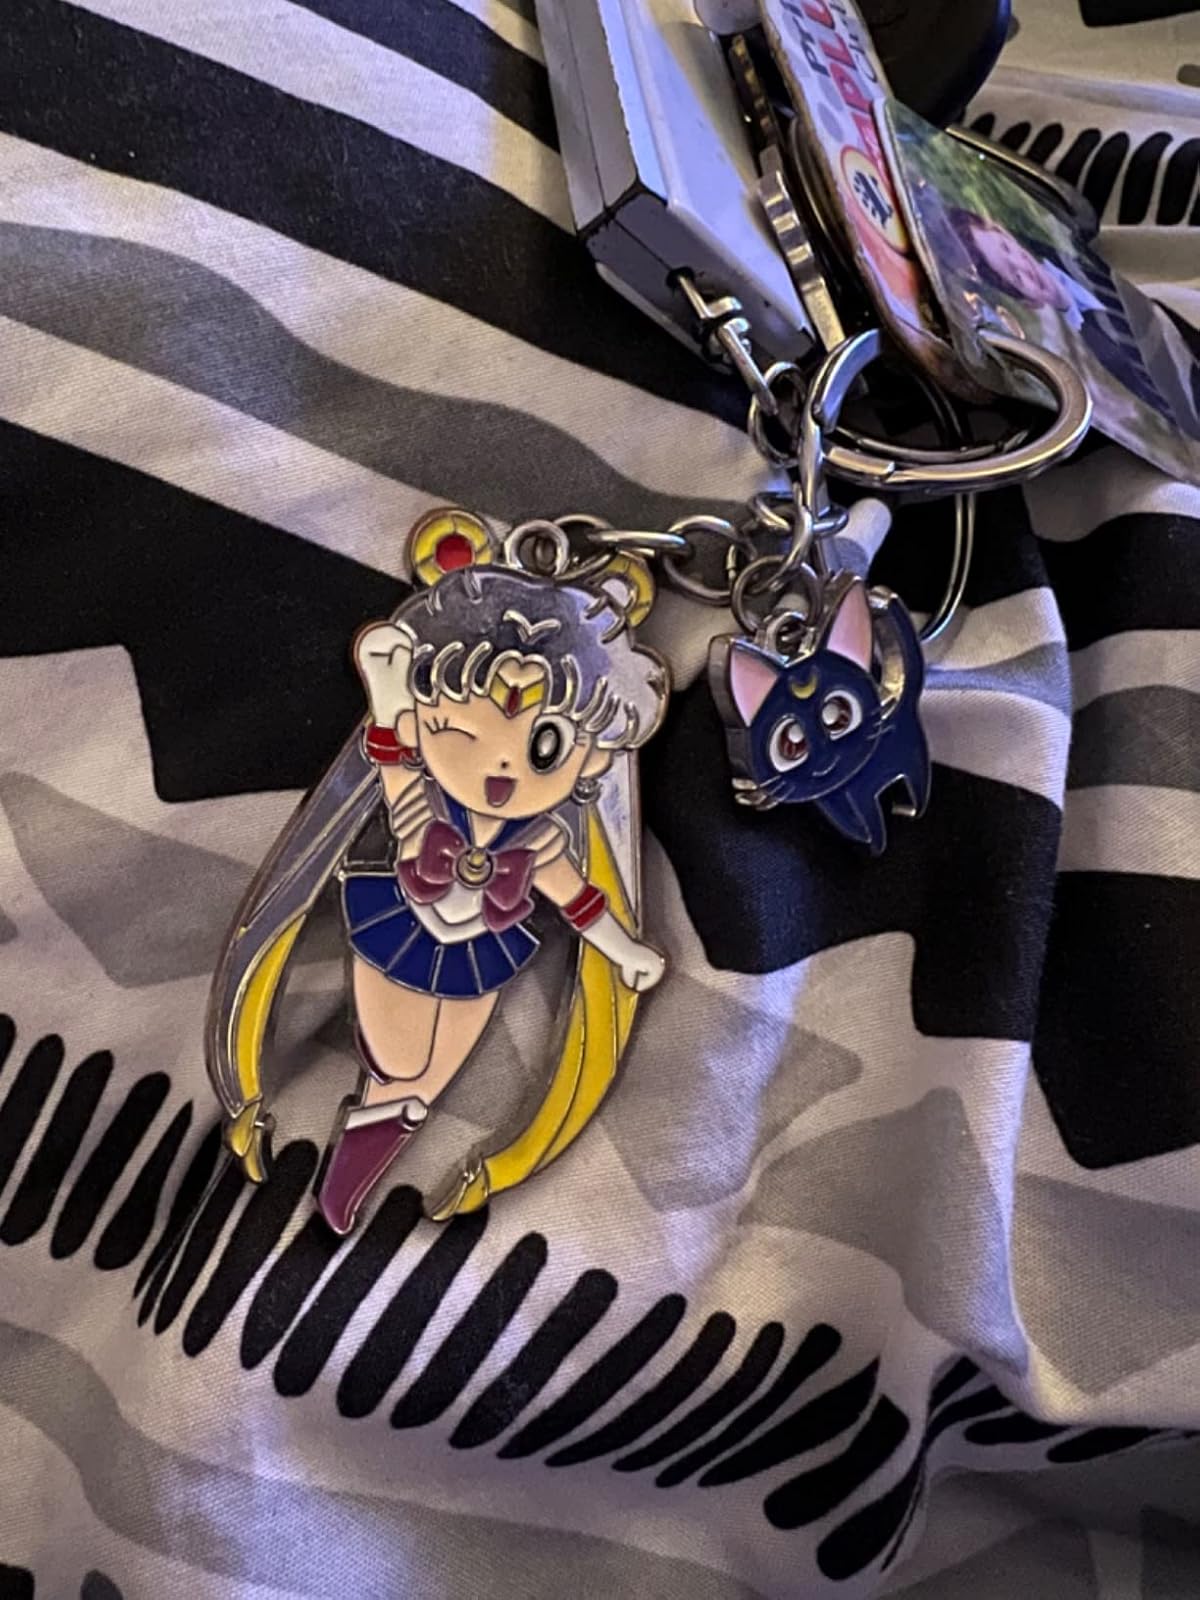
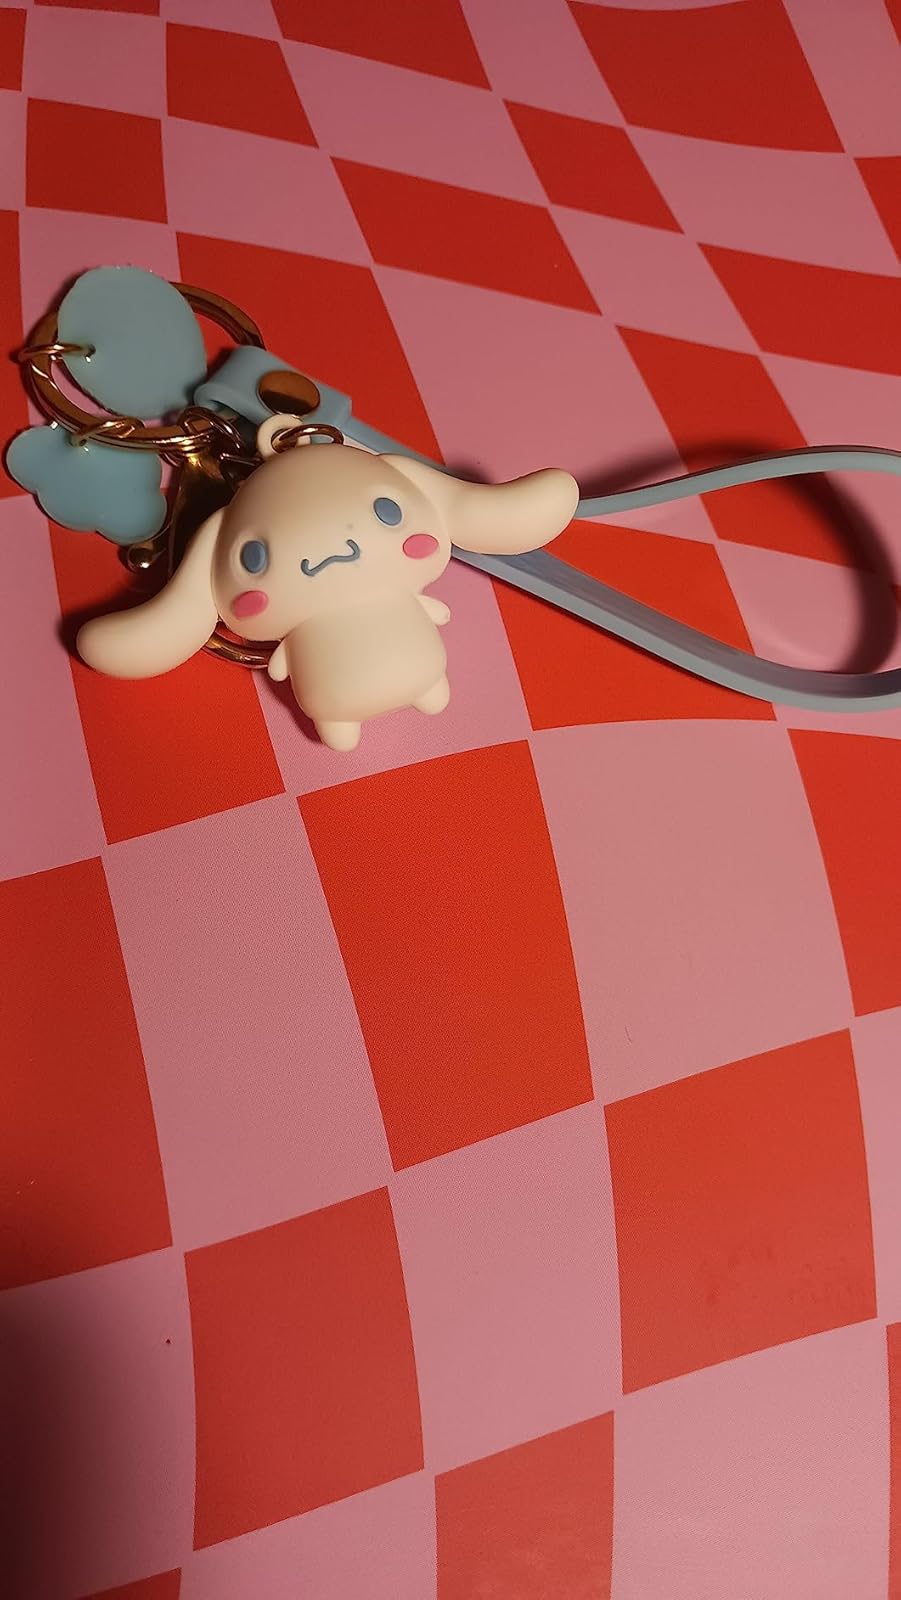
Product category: accessories_keychain
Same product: no